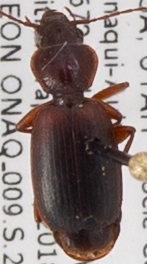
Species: Cymindis planipennis
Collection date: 2018-09-25
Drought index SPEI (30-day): -2.09
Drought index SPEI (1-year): -2.09
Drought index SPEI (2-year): -0.926